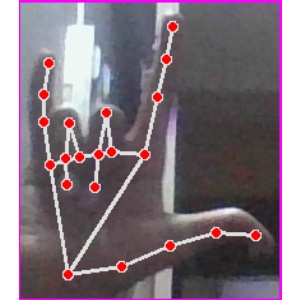
अक्षर: व